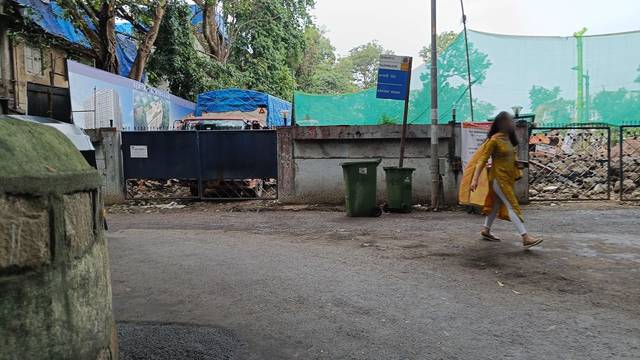
Region: India
Coordinates: 19.103, 72.844